List of UK top-ten singles in 1983

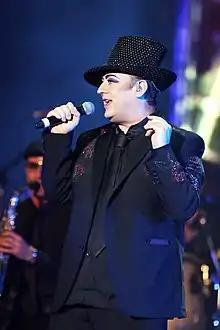
Boy George (pictured in 2011) and his band Culture Club had the best-selling single of 1983 with "Karma Chameleon", which topped the chart for six weeks. The group had a total of four top 10 singles this year, all peaking in the top three.

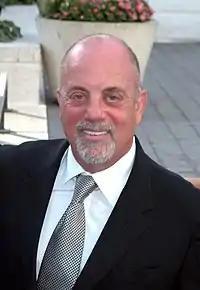
Billy Joel (pictured in 2009) scored two top 10 singles this year, including his only UK number-one hit, "Uptown Girl", which became the year's second best selling single.

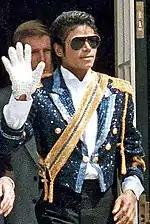
Michael Jackson had five UK top 10 entries this year, the most of any artist. The most successful of these was the number-one hit "Billie Jean", which became the year's eighth best selling single.

The UK Singles Chart is one of many music charts compiled by the Official Charts Company that calculates the best-selling singles of the week in the United Kingdom. Before 2004, the chart was only based on the sales of physical singles. This list shows singles that peaked in the Top 10 of the UK Singles Chart during 1983, as well as singles which peaked in 1982 and 1984 but were in the top 10 in 1983. The entry date is when the single appeared in the top 10 for the first time (week ending, as published by the Official Charts Company, which is six days after the chart is announced).